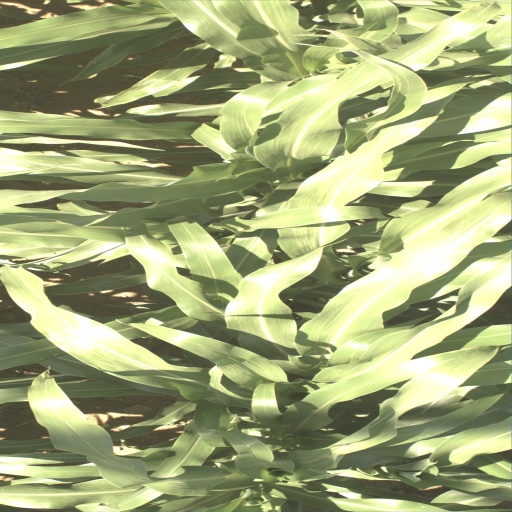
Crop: sorghum